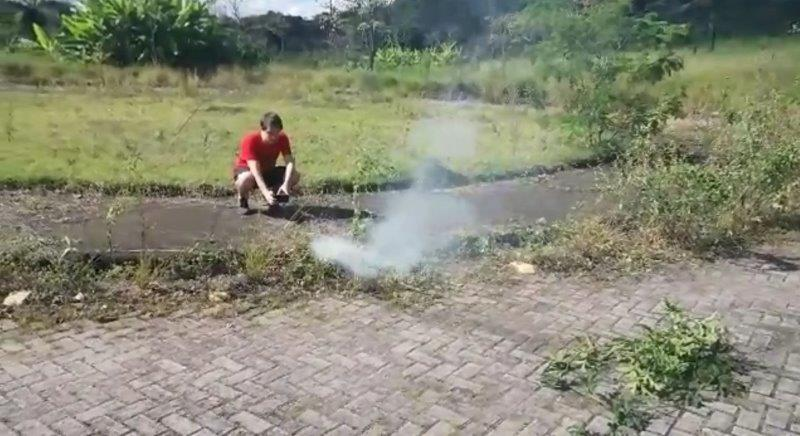
Fire: no
Smoke: yes